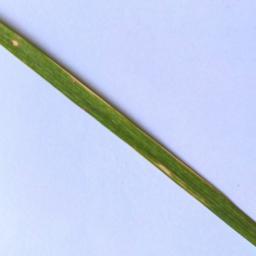
Label: Rice___Leaf_Blast